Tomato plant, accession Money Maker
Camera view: vertical (180 deg); turntable rotation: 30 degrees
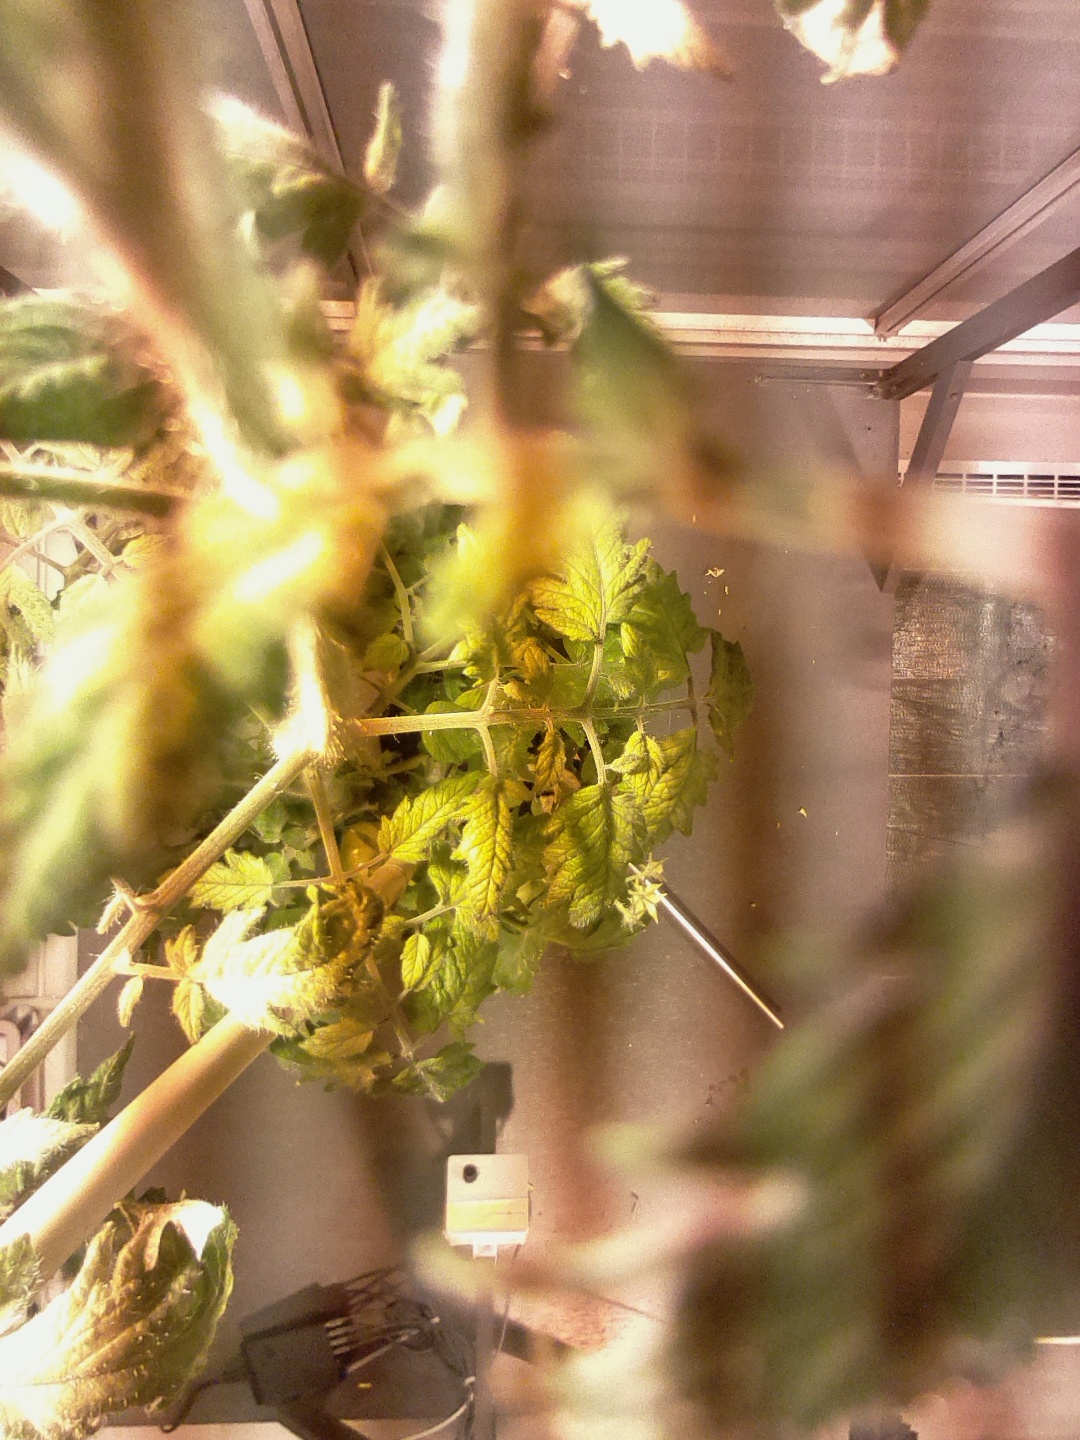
BBCH growth stage 73: 30%-40% of final fruit size